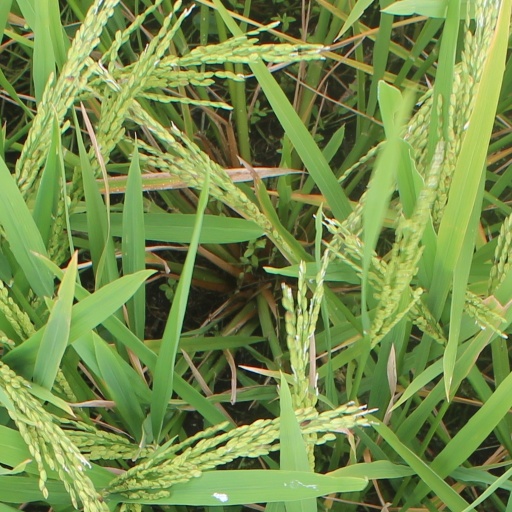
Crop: rice